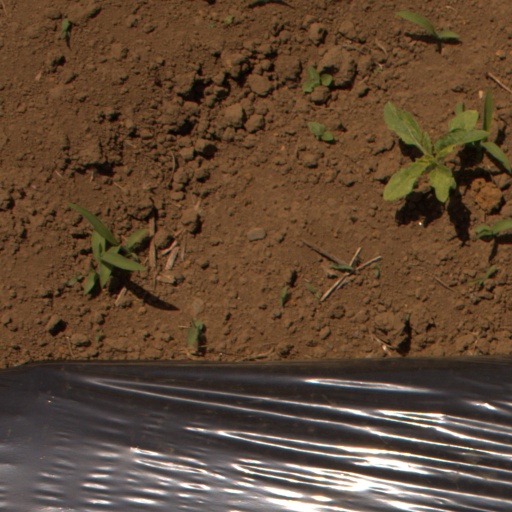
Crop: Jerusalem artichoke